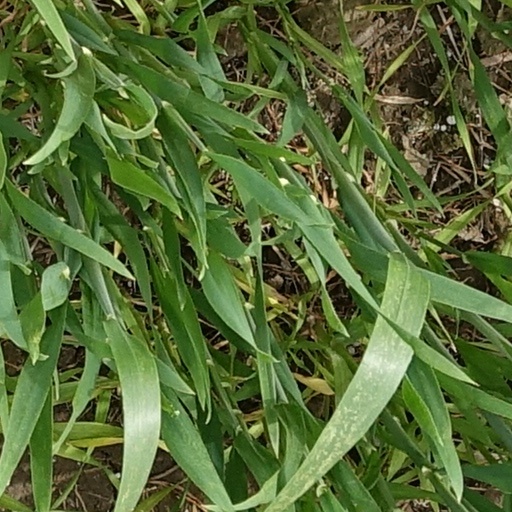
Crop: wheat